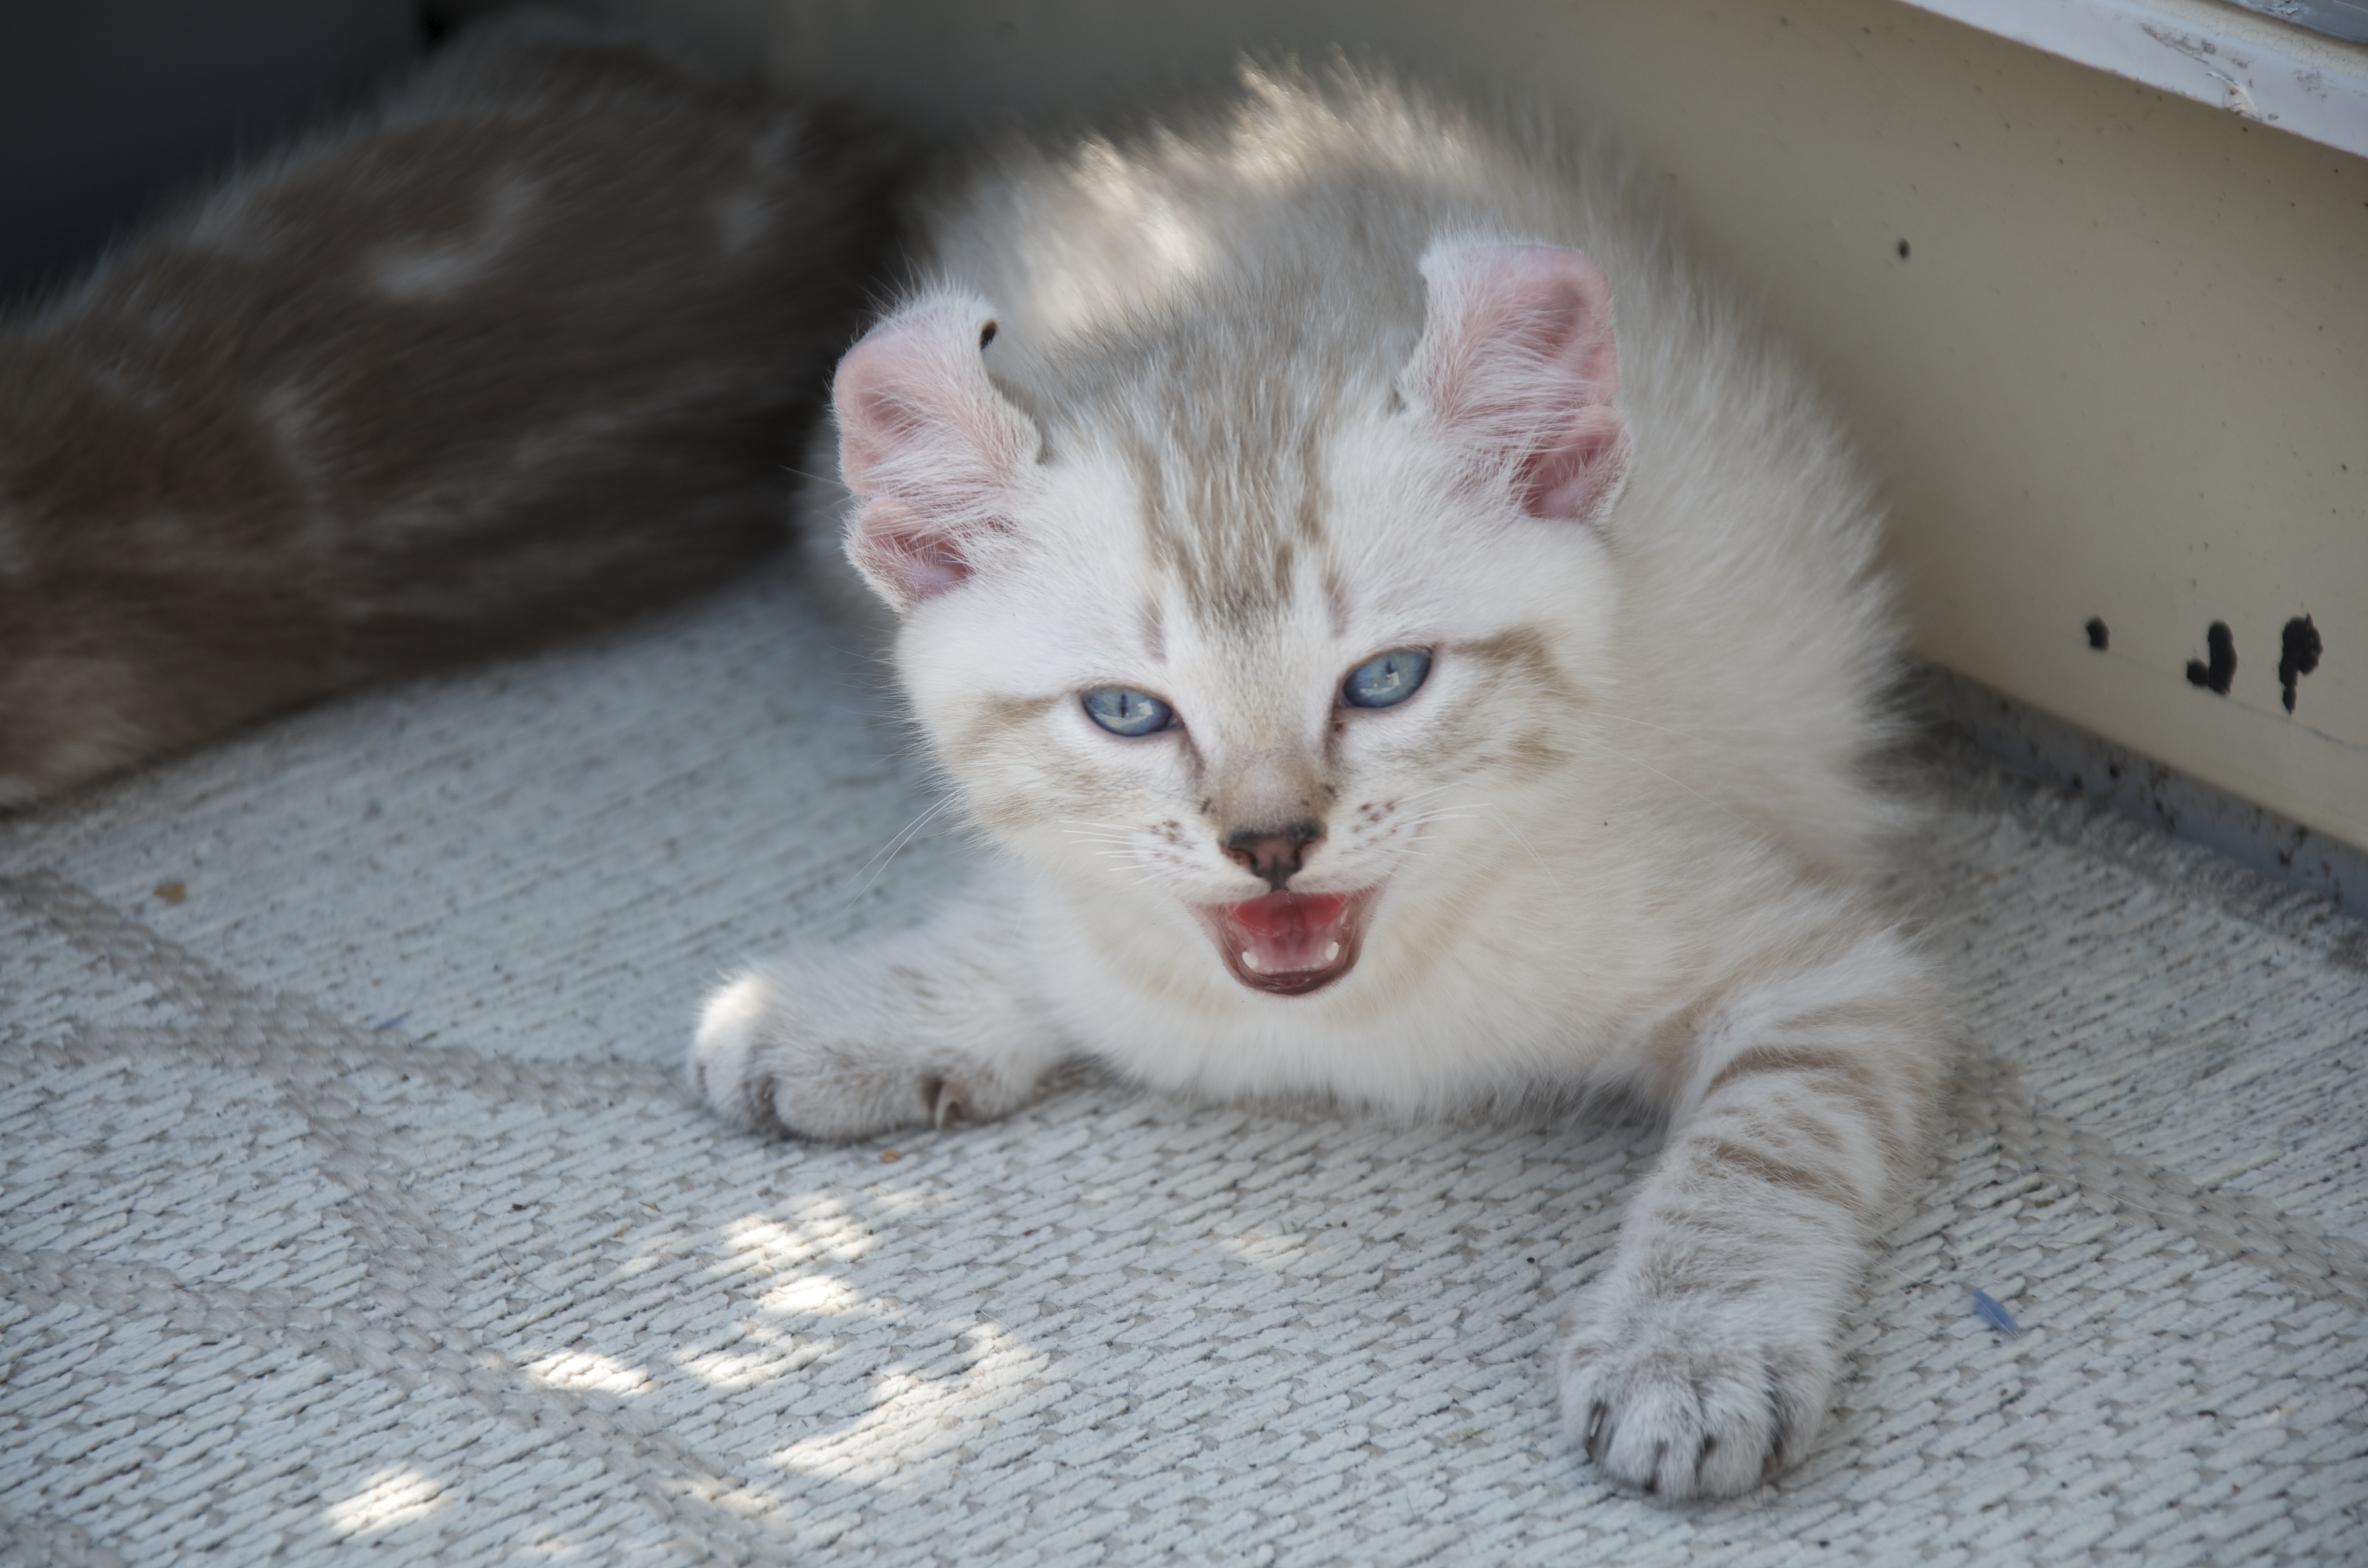
kitten, cat, feline, mammal, whiskers, vertebrate, kittens, burmilla, small to medium sized cats, cat like mammal, carnivoran, domestic short haired cat, domestic long haired cat, british semi longhair